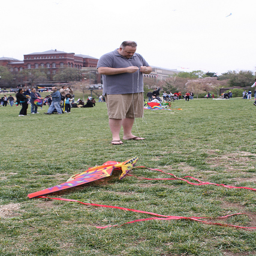
A man tying the strings of a kite.
A man stands in a park winding a reel of kite string.
A man in a park fixes his kite that sits on the ground
A kite on the ground next to a man holding the string
a man in a field looking down at strings on a kite